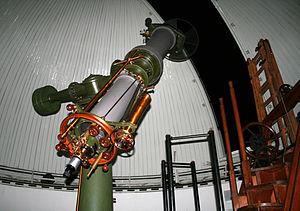
Un héliomètre est une forme de théodolite utilisé jadis en astronomie pour la mesure précise de très petits angles. On l'utilisa d'abord pour détecter une différence éventuelle du rayon solaire entre l'équateur et les pôles, puis on l'employa pour la mesure du diamètre d'autres astres et pour l'estimation de la distance et de la position relative des composants des étoiles binaires.
L'astrométrie, mieux connue autrefois sous le nom d'astronomie de position, est la branche de l'astronomie qui évalue la position, la distance et le mouvement des étoiles et des autres objets célestes. Elle donne aux astronomes un cadre de référence pour leurs observations et sert à l'élaboration du Temps universel.